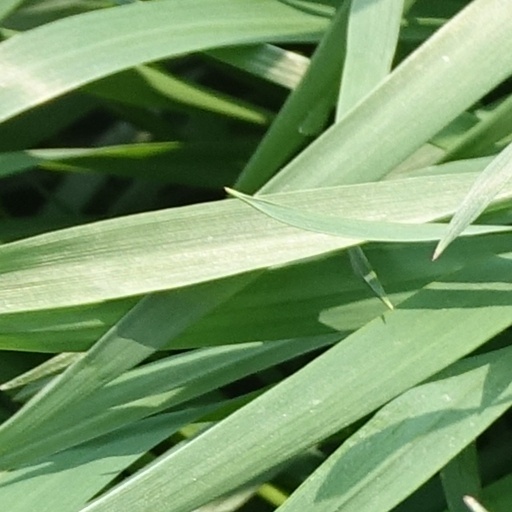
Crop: wheat